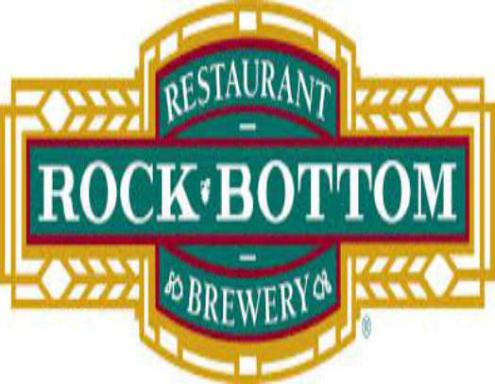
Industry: Food